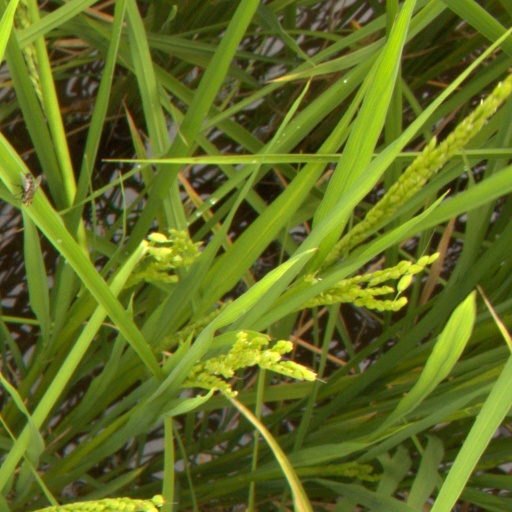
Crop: rice